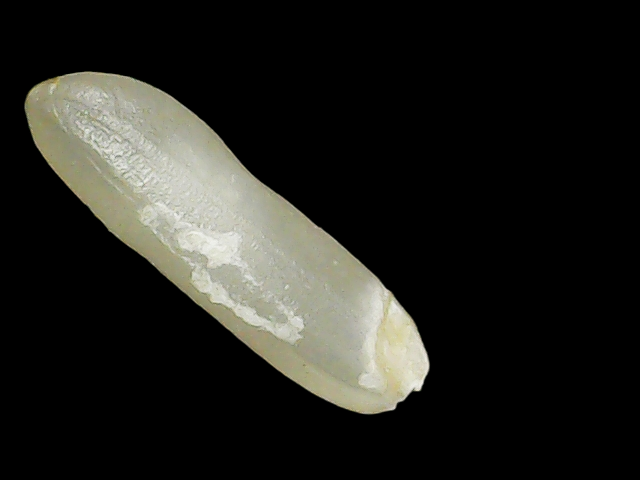
Rice variety: Binadhan14